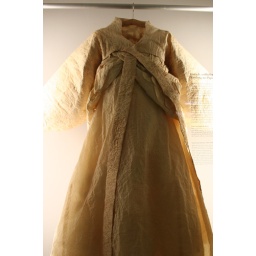
dress made of paper in the deutsch museum